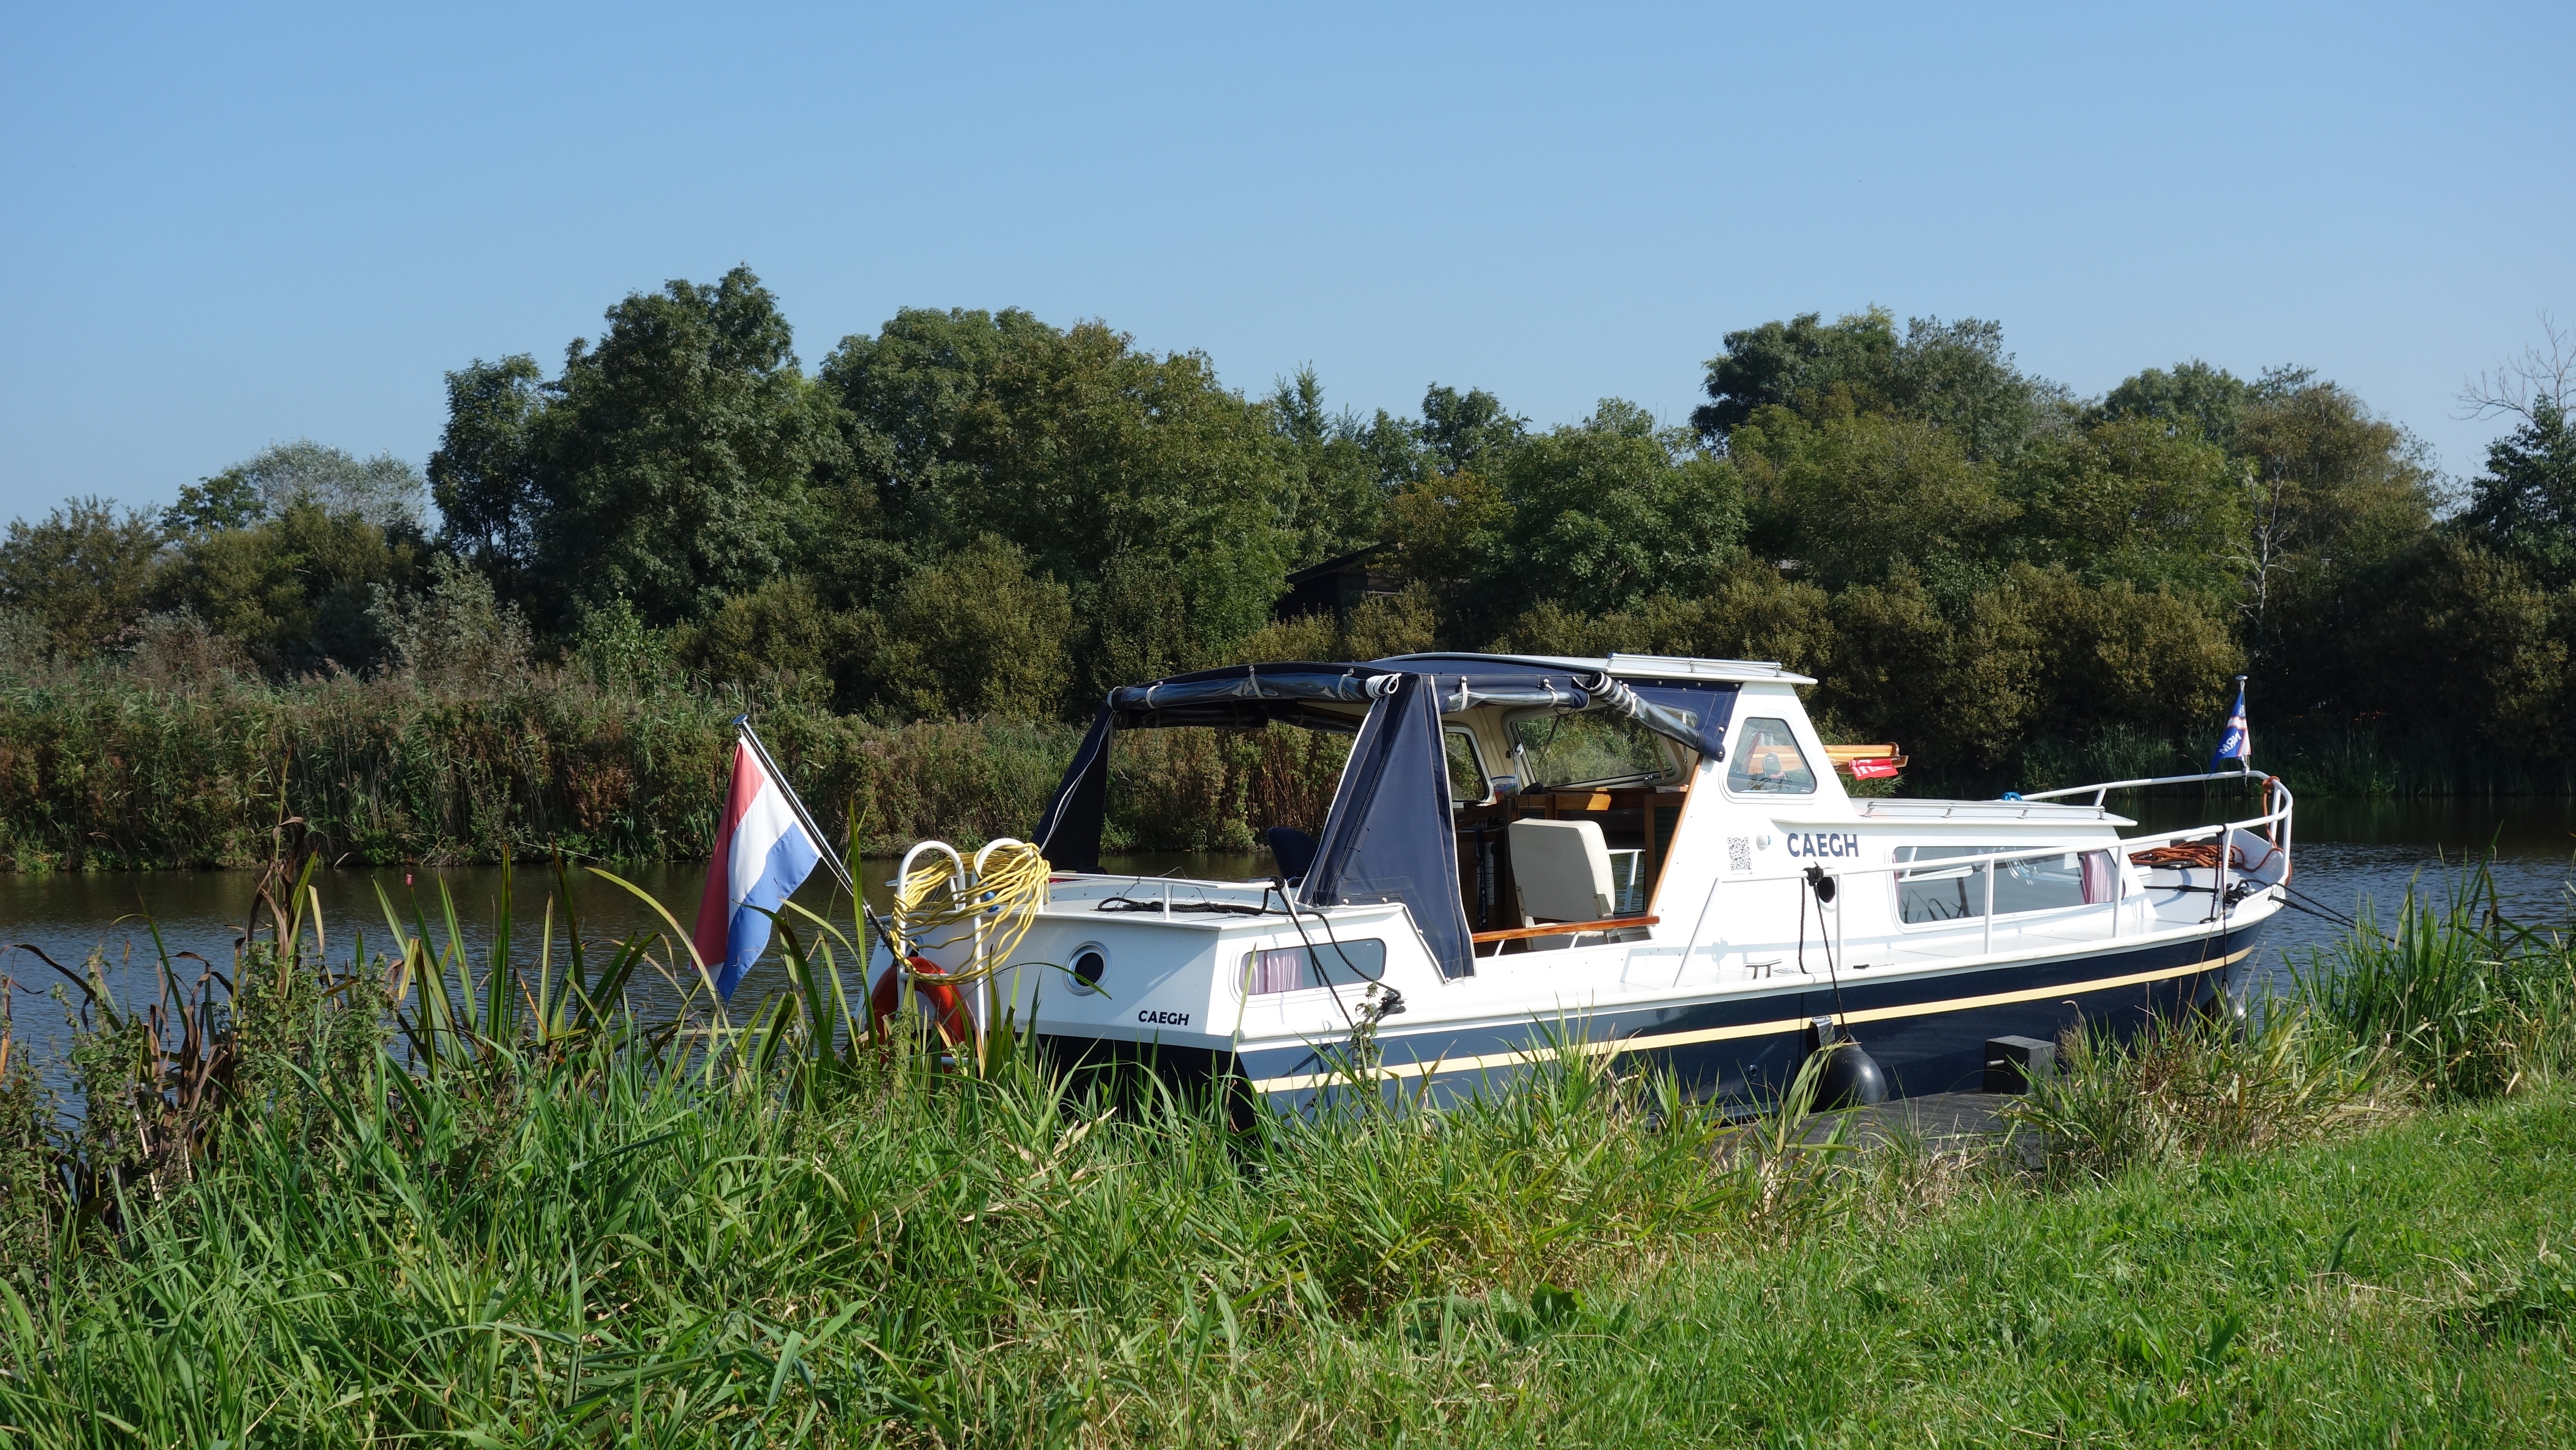
landscape, water, nature, boat, river, canal, summer, vessel, vehicle, holiday, tourism, waterway, netherlands, boating, watercraft, natural water, ecosystem, friesland, boating holidays